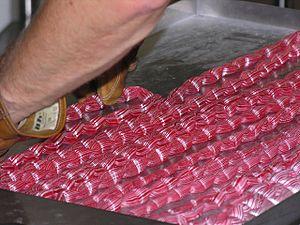
Découpe des berlingots de Carpentras
Le berlingot de Carpentras est un bonbon dur et translucide confectionné à base de sirop de fruits confits. Il se présente sous la forme de petites pyramides de différentes couleurs et toujours striées de blanc.